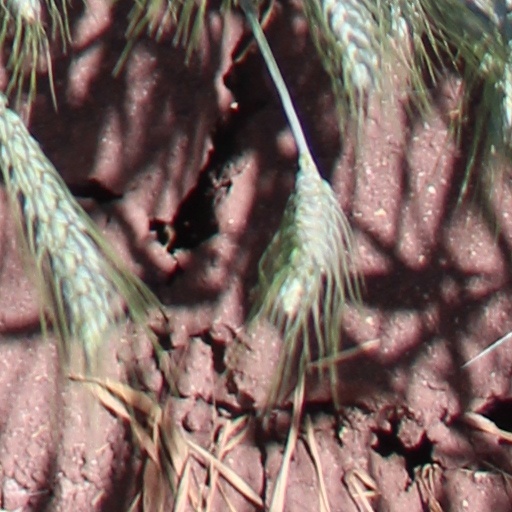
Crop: wheat